Canada–India relations

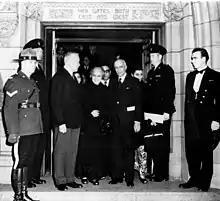
Indian Prime Minister Jawaharlal Nehru at the House of Commons of Canada after a joint-address to the Canadian parliament, 1949

After Indian Independence, the relation between the countries were furthered. Canada worked on creating an intercontinental group within the Commonwealth of Nations and was keen to act as a bridge between the newly independent Afro-Asian states and the Western World. India being the world's largest democracy became a key partner for Canada. The bilateral relationship was furthered by the personal relationship between Indian Prime Minister Jawaharlal Nehru and Canadian Prime Ministers Louis St. Laurent and Lester Pearson. Nehru addressed a joint session of the Canadian Parliament on 24 October 1949. The Canadian foreign aid to India started in 1951 and Canada started to provide aid for smaller projects in 1955-56, which grew substantially under the Colombo Plan. Canada supported the Kundah hydro-electric project project and aero-surveys in Rajasthan and Uttar Pradesh. During the Cold War, though Canada was favourable towards the United States, it pursued independent relation with India while the US aided Pakistan. As per Escott Reid, who was the High Commissioner for Canada to India from 1953 to 1957, the countries had "a special relationship" during the 1950s.